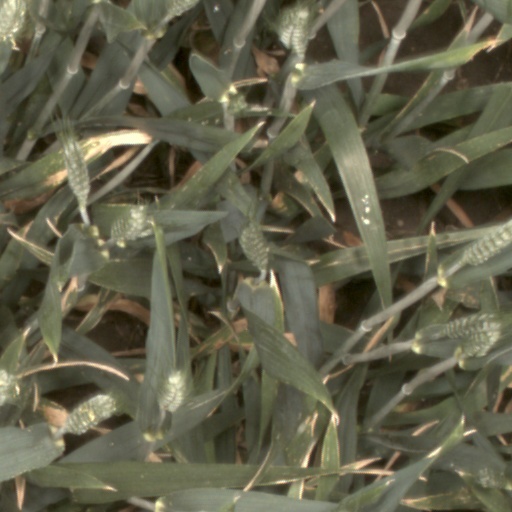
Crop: wheat